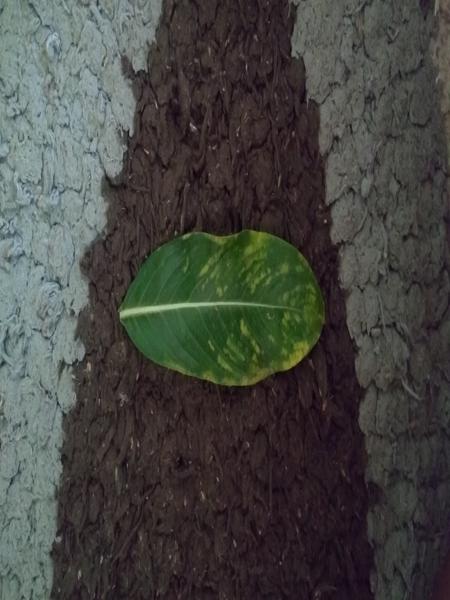
Plant: Catharanthus